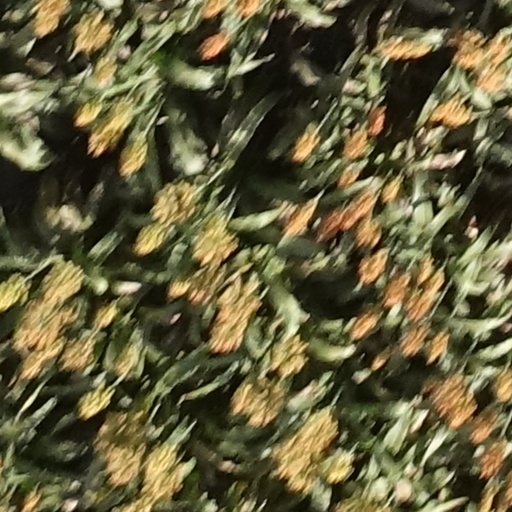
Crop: sorghum